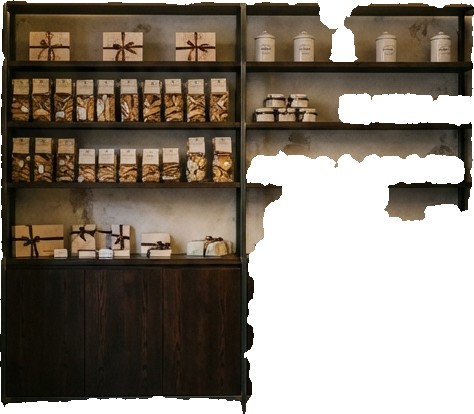
Surface category: cabinetry